1916 Democratic National Convention

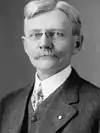
Nominees Wilson and Marshall

The 1916 Democratic National Convention was held at the St. Louis Coliseum in St. Louis, Missouri from June 14 to June 16, 1916. It resulted in the nomination of President Woodrow Wilson and Vice President Thomas R. Marshall for reelection.